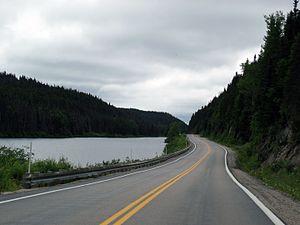
Route 389 entre Baie-Comeau et Manic 5
La route 389 est une route régionale québécoise située sur la rive nord du fleuve Saint-Laurent. Elle dessert la région administrative de la Côte-Nord. C'est la plus longue route secondaire du Québec et c'est aussi la seule route provinciale québécoise à se rendre au-delà du 51ᵉ parallèle.